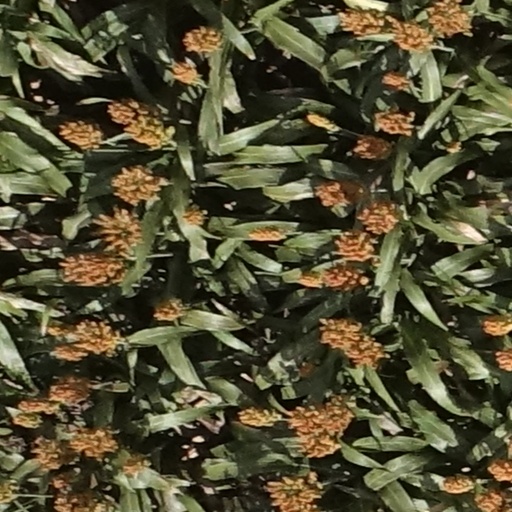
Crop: sorghum